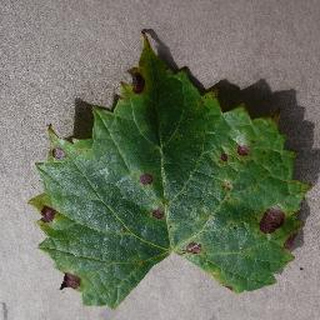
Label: grape_black_rot